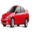
Label: automobile